Mariupol

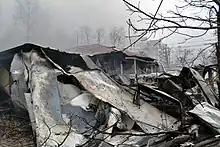

Following the Ukrainian Revolution of Dignity in 2014, pro-Russian movements and protests erupted across eastern Ukraine, including Mariupol. This unrest later evolved into the Russo-Ukrainian War between the Ukrainian government and Russia together with the separatist forces of the self-proclaimed Donetsk People's Republic (DPR). In May of that year, a battle between the two sides broke out in Mariupol after it briefly came under DPR control. On 13 June 2014, the city was recaptured by government forces, and, in June 2015, Mariupol was proclaimed the temporary administrative centre of Donetsk Oblast until the city of Donetsk could be recaptured by the Ukrainian forces.